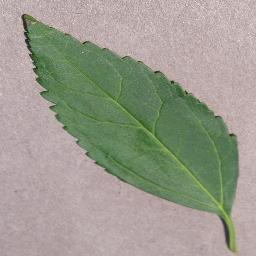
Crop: cherry
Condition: (including_sour)_healthy